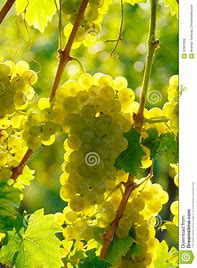
Label: Grapes